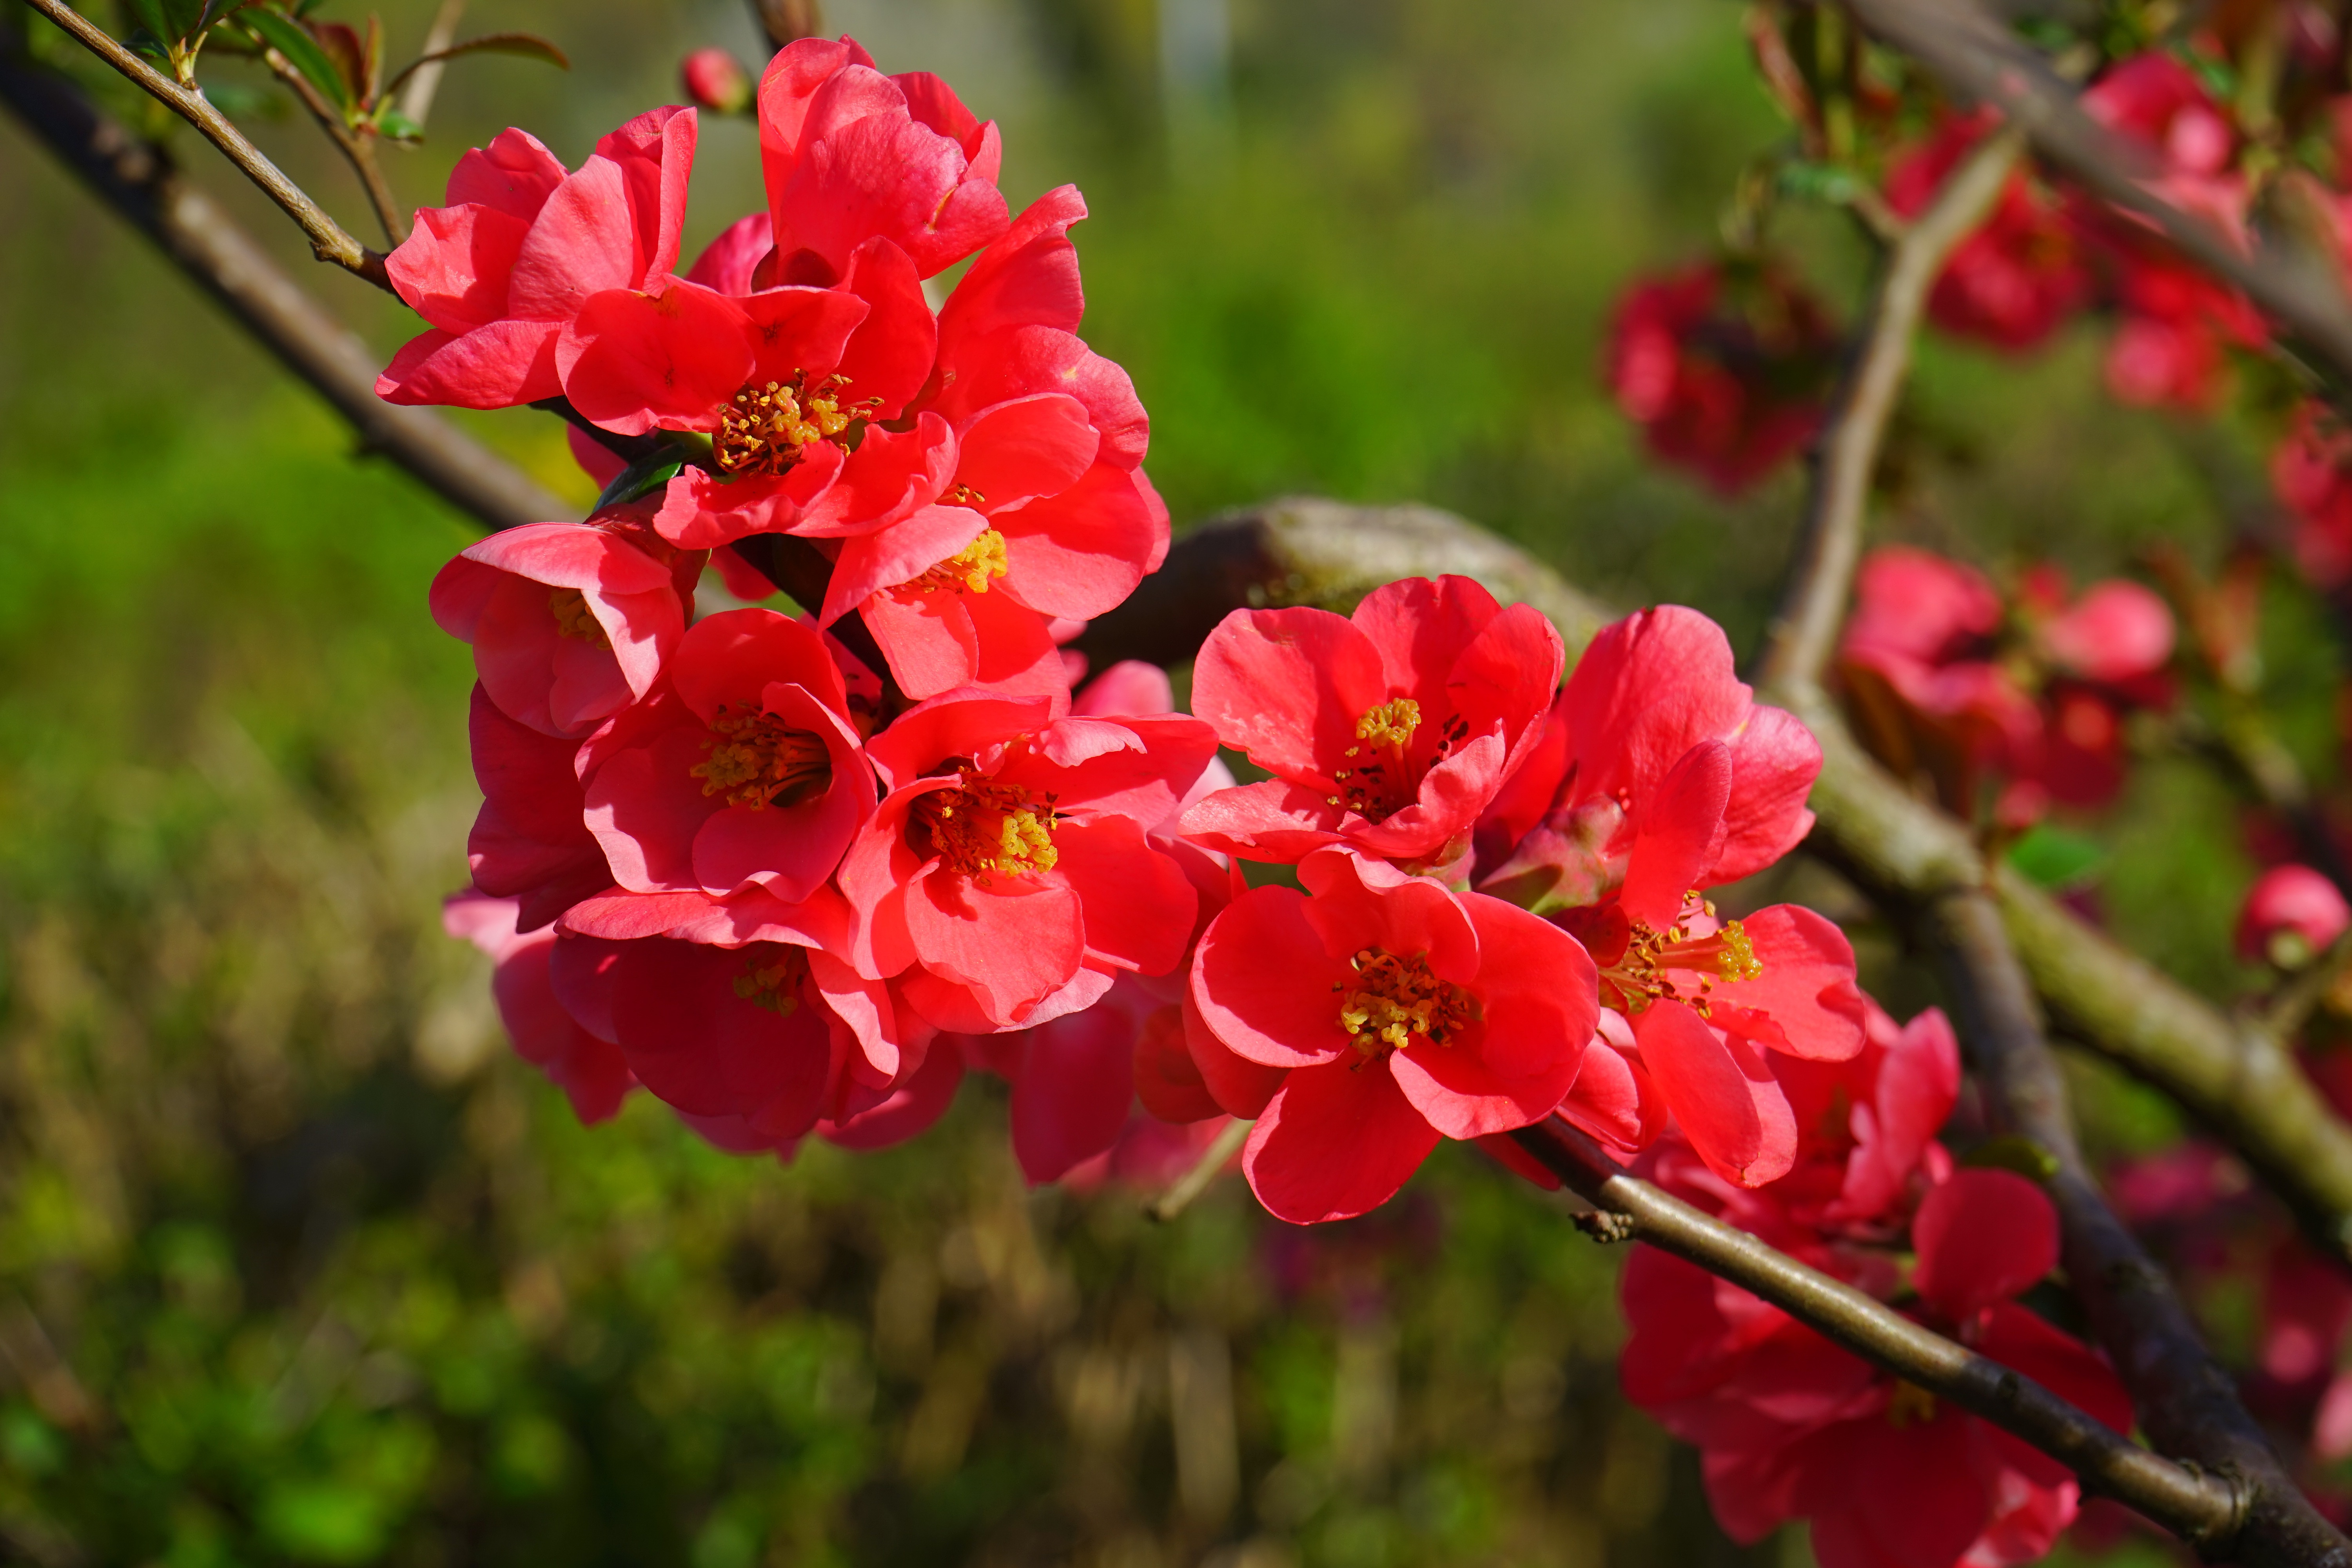
branch, blossom, plant, flower, petal, bush, red, herb, botany, flora, wildflower, flowers, shrub, macro photography, rose greenhouse, flowering plant, red orange, rosaceae, chaenomeles, ornamental quince, japanese ornamental quince, chaenomeles japonica, annual plant, land plant